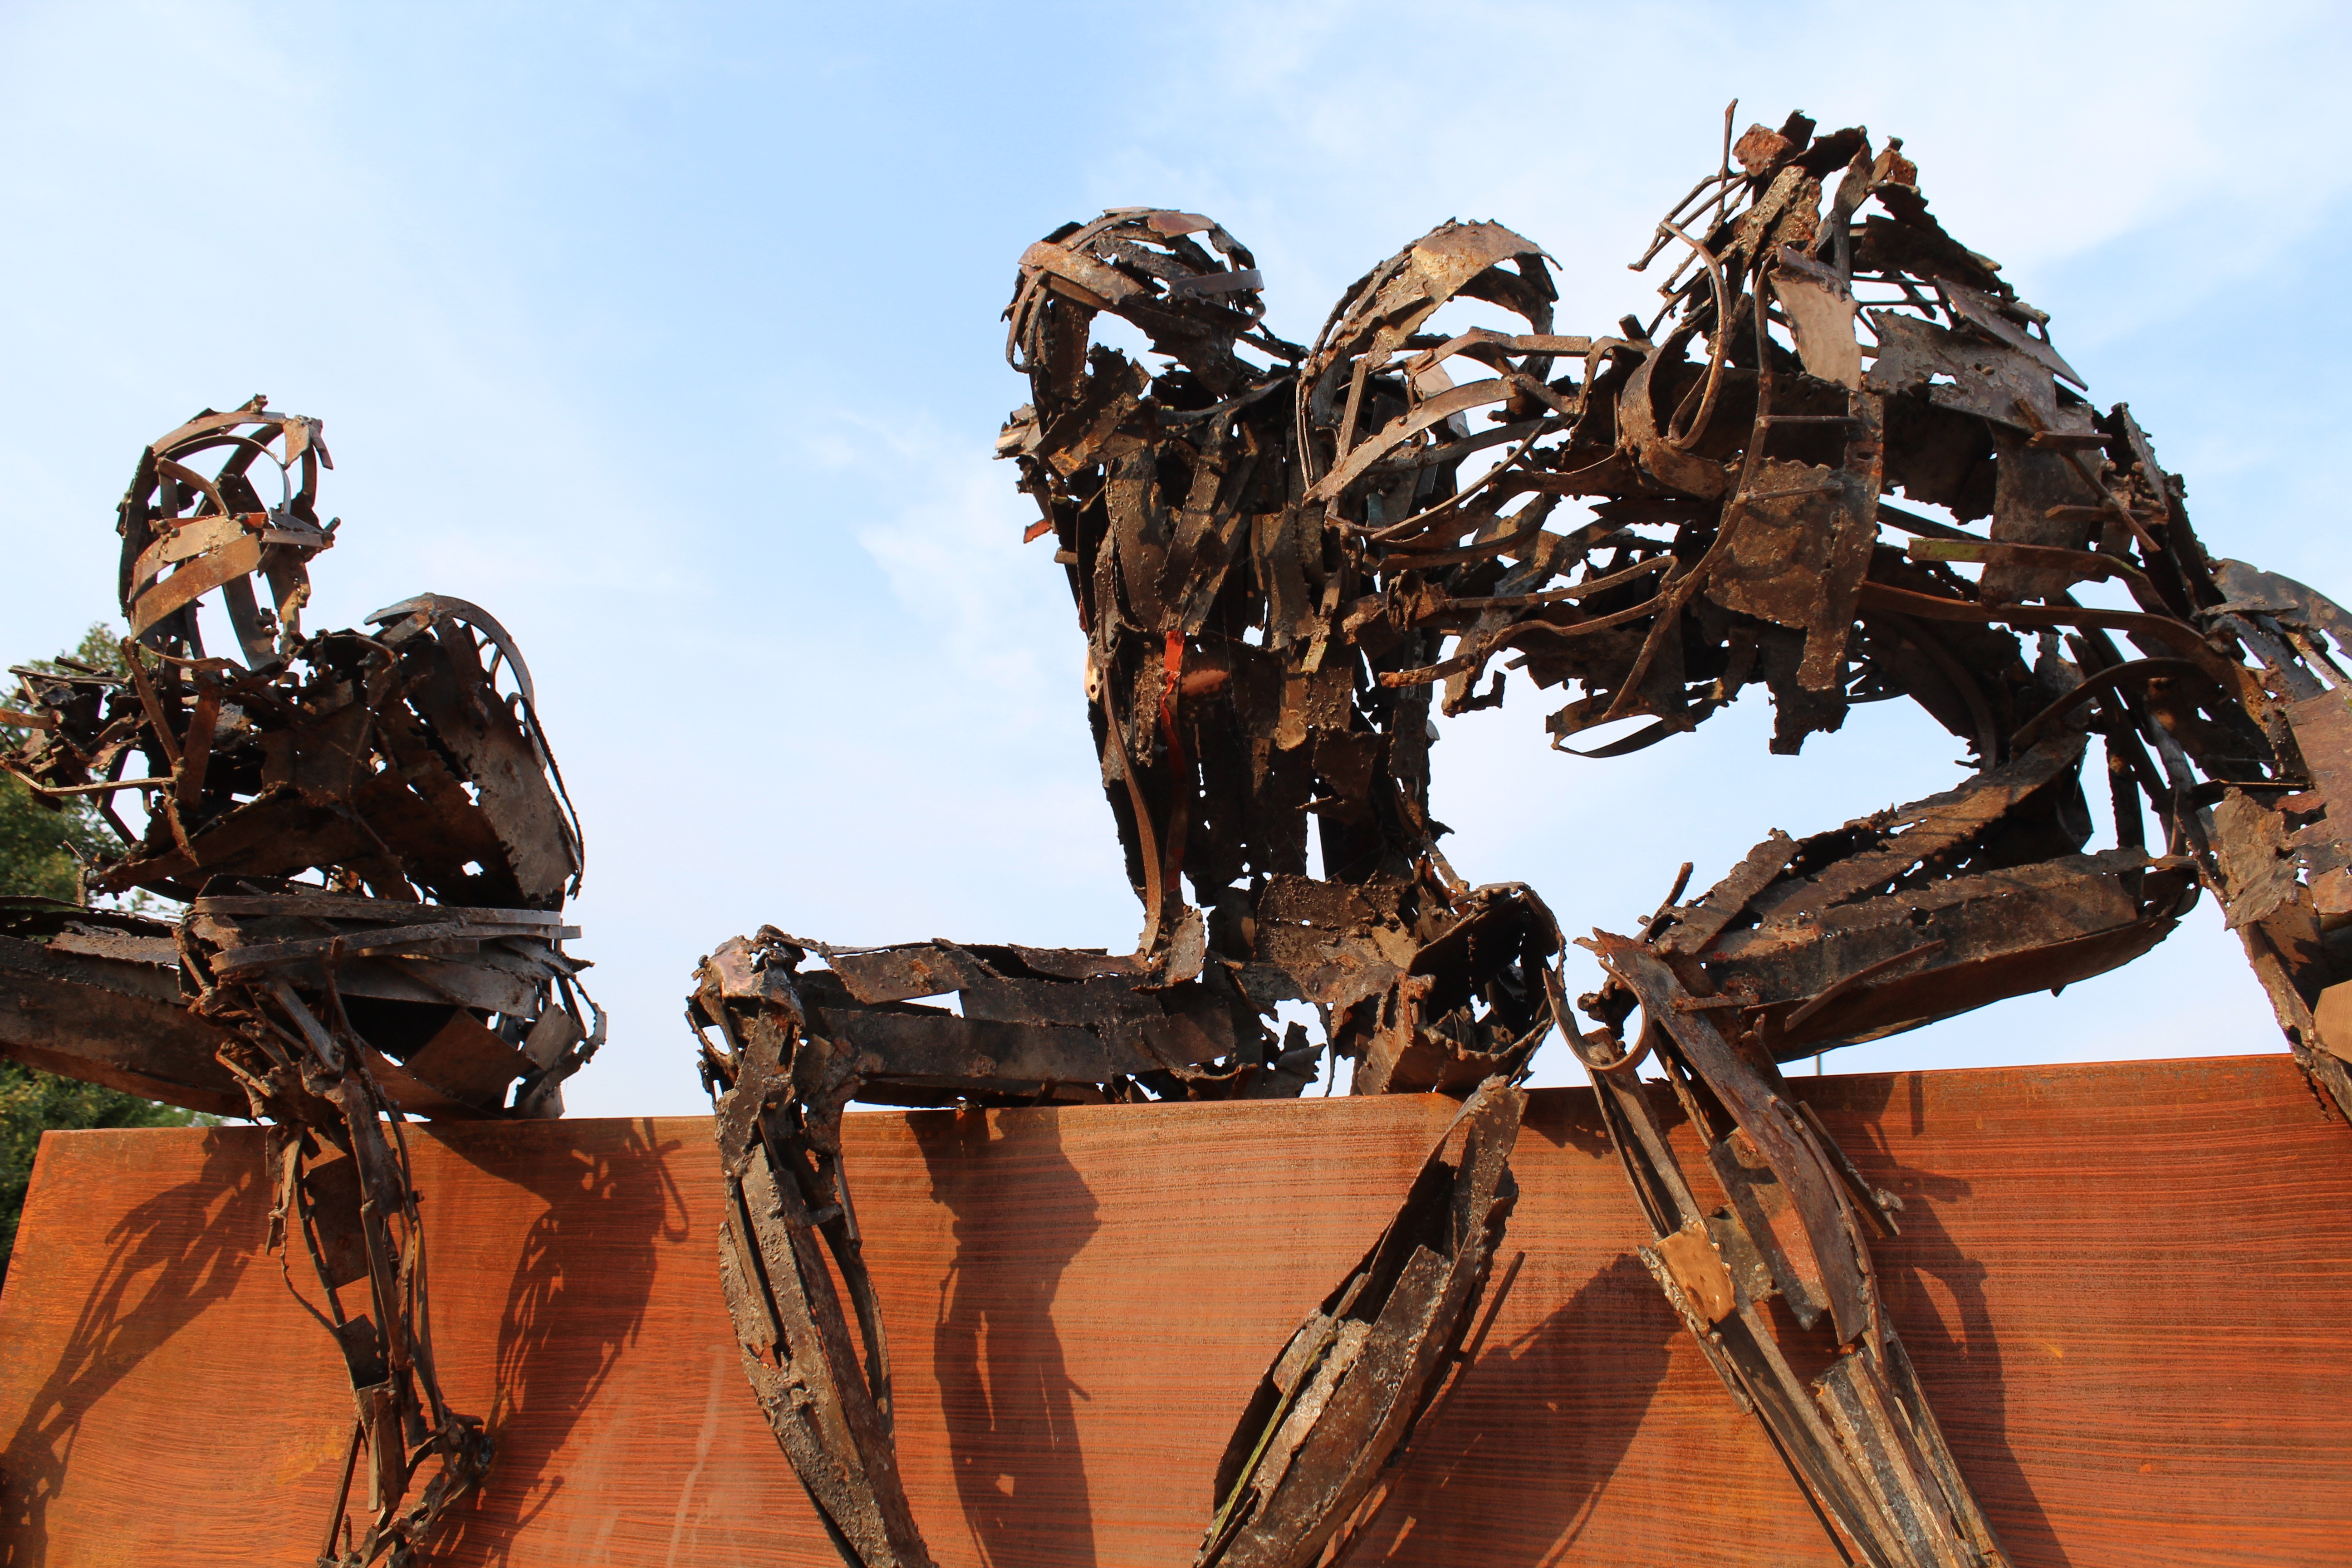
group, wood, italy, street art, sculpture, men, art, contemporary art, osnago, rusty robot, metal sculpture